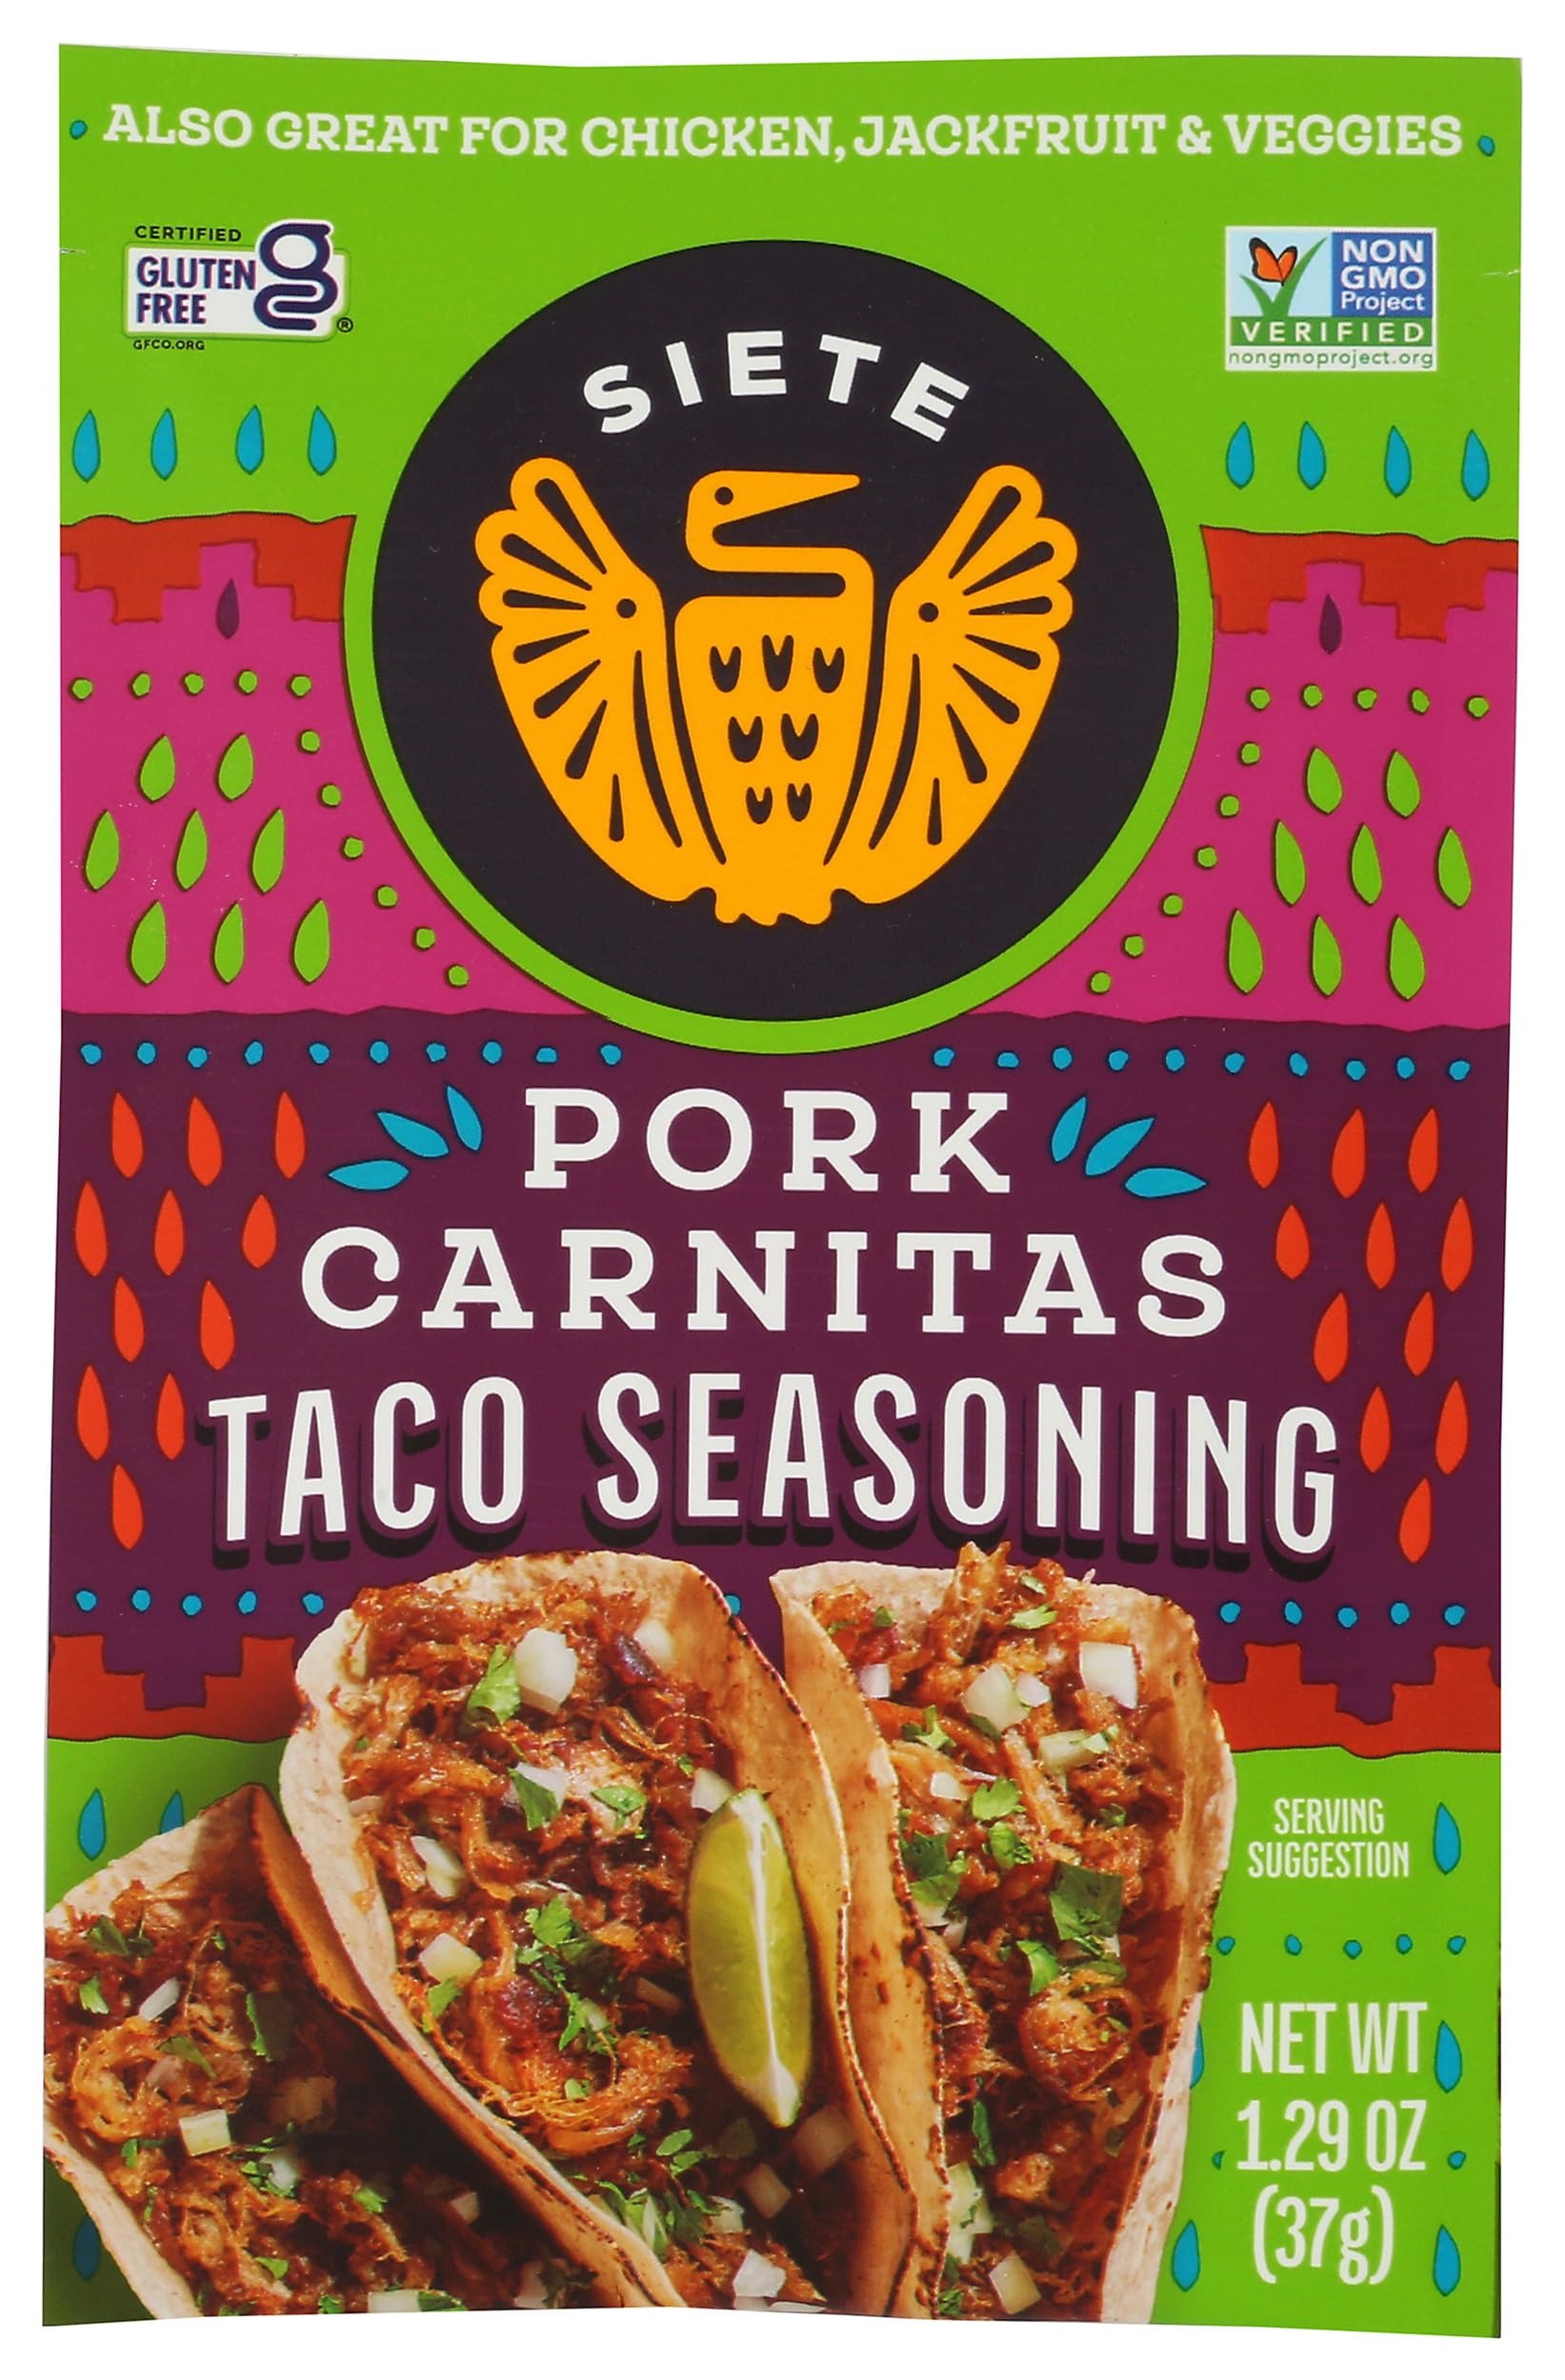
Item Name: Siete Seasoning Carnitas 1.29 OZ
Bullet Point 1: CREATE DELICIOUS CARNITAS with savory spices such as dates, garlic, onion, citrus and cumin.
Bullet Point 2: PICK YOUR PROTEIN! We recommend pork, chicken, jackfruit—or whatever pleases your palate.
Bullet Point 3: PALEO & PRESERVATIVE FREE so more can enjoy!
Bullet Point 4: QUICK & EASY—pick your protein or veggie, add a little oil, and cook! It's that easy.
Bullet Point 5: ENJOY WITH SIETE GRAIN FREE TORTILLAS for a convenient and tasty meal!
Value: 1.29
Unit: Ounce

Price: 2.49